SE Bybee Blvd station

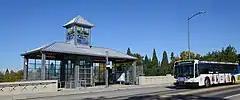
A TriMet bus on route 19–Woodstock/Glisan passing the station's north entrance, seen in 2019

In response to the 1998 funding measure's defeat, Metro's Joint Policy Advisory Committee on Transportation (JPACT) commissioned the South Corridor Transportation Alternatives Study to reevaluate the modes and alternatives proposed for the Milwaukie and I-205 corridors. After considering the study's findings and public comments, a supplemental draft EIS was prepared with the Federal Transit Administration and the Federal Highway Administration. In April 2003, Metro adopted a locally preferred alternative (LPA) for the South Corridor that outlined a two-phased approach, with phase one extending light rail along I-205 and phase two from downtown Portland to Milwaukie.